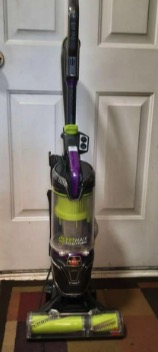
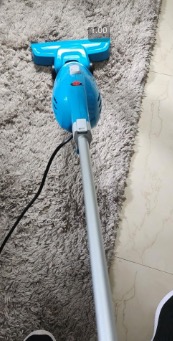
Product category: items_vacuum
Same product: no